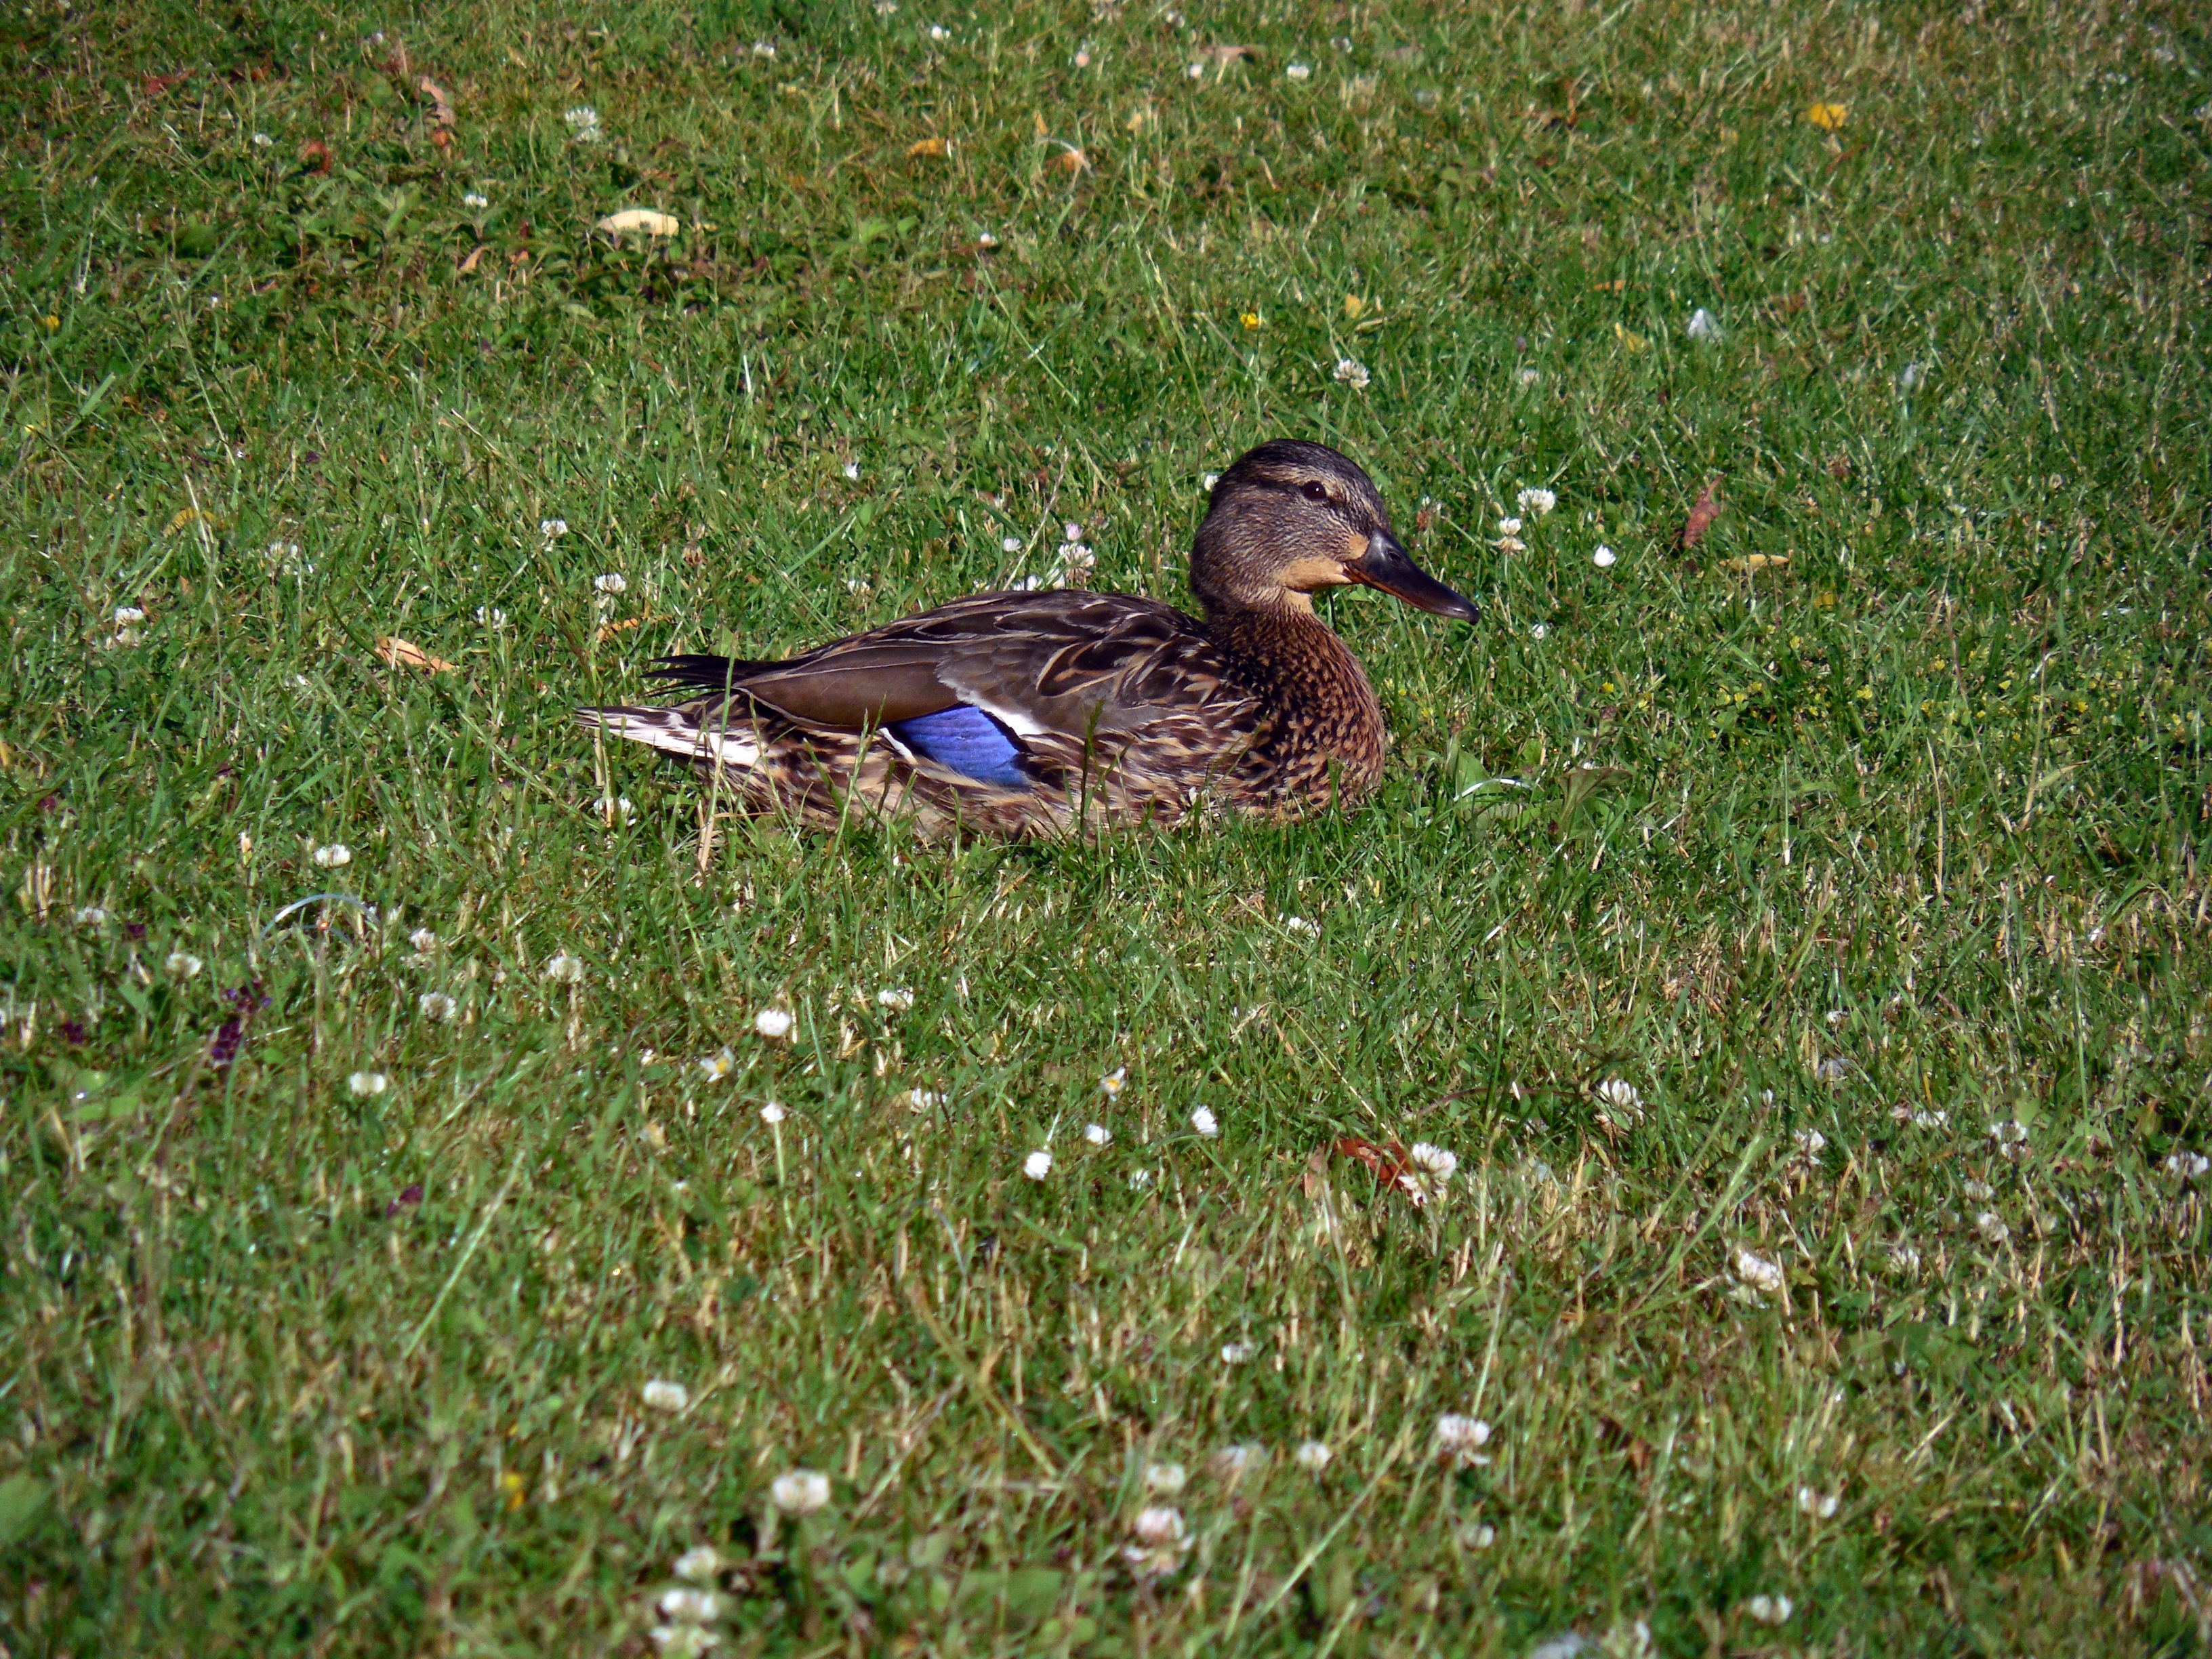
nature, grass, bird, wing, lawn, meadow, prairie, wildlife, green, beak, fauna, duck, goose, vertebrate, waterfowl, water bird, mallard, ducks geese and swans